Venezuela

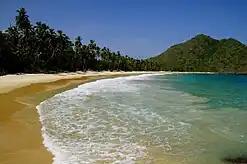
Coastal Mountain Range ("Cordillera de la Costa") in Venezuela

The Orinoco receives directly or indirectly rivers such as the Ventuari, the Caura, the Caroní, the Meta, the Arauca, the Apure and many others. Other Venezuelan rivers that empty into the Atlantic are the waters of the San Juan and Cuyuní basins. Finally, there is the Amazon River, which receives the Guainía, the Negro and others. Other basins are the Gulf of Paria and the Esequibo River.